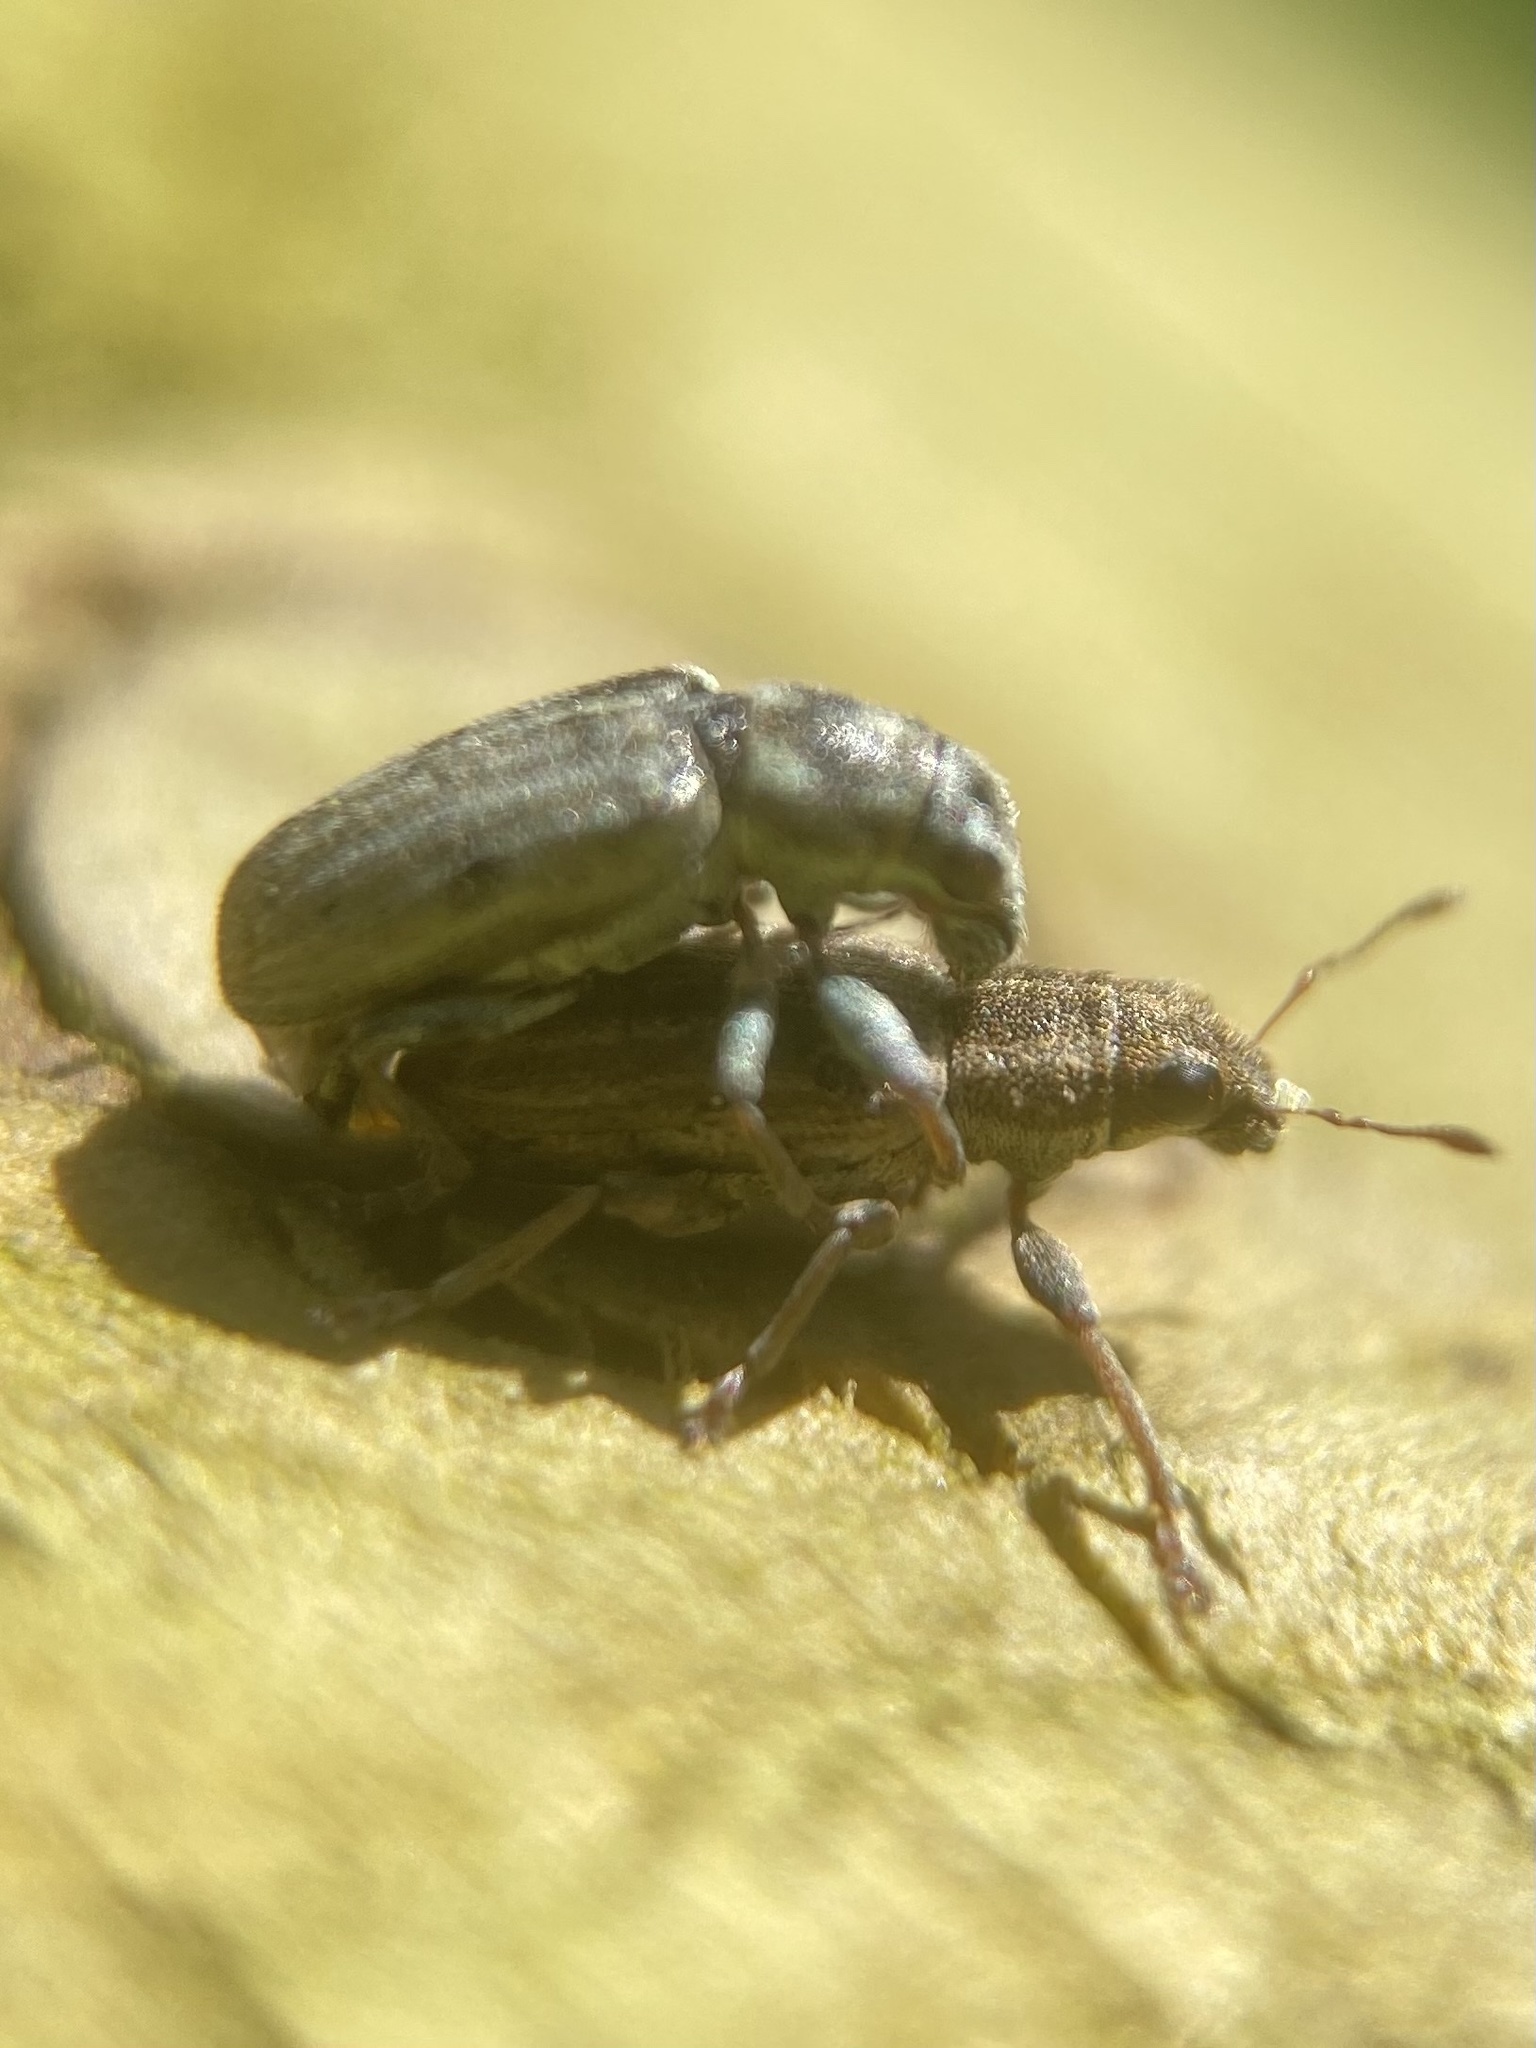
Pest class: pea_leaf_weevil